Nicolas de Lamoignon

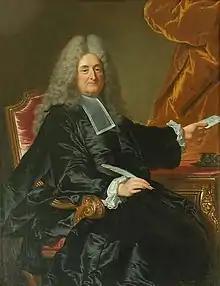
A picture of Nicolas de Lamoignon

Nicolas de Basville (1648–1724) was a French over Languedoc in the early 18th century.